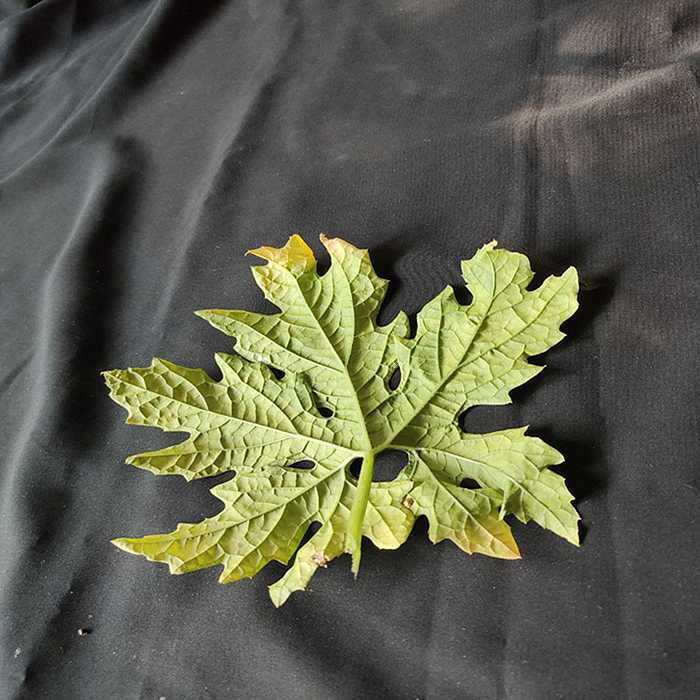
Plant: Bitter Gourd
Label: Mosaic virus